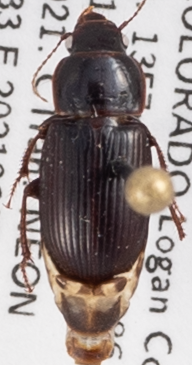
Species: Harpalus desertus
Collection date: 2021-06-02
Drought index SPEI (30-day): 1.13
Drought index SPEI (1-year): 0.09
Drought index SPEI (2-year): -0.33